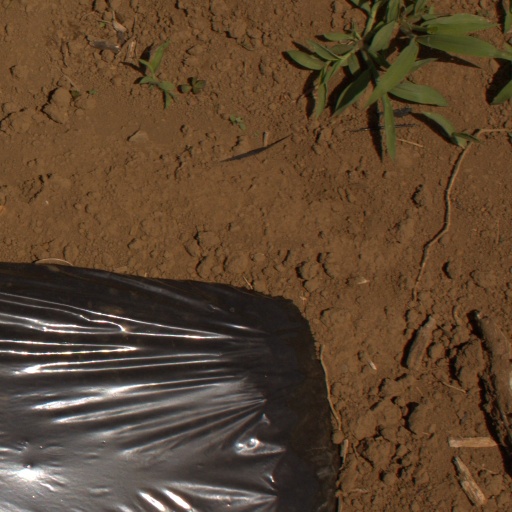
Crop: Jerusalem artichoke